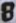
Number: 8